48th Fighter Wing

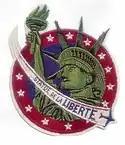
Statue of Liberty emblem of the 48th FBW

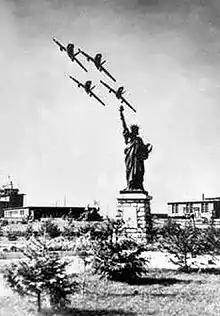
Statue dedication ceremony, F-86s at Chaumont Air Base, 4 July 1956

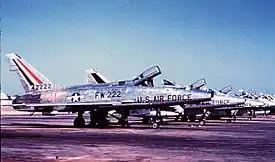
North American F-100D Super Sabres of the 48th Tactical Fighter Wing – 1957. The aircraft in foreground, AF Ser. No. 54-2222, is the Wing Commander's aircraft.

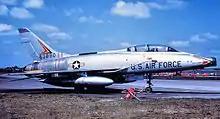
North American F-100F Super Sabre, 56-3890, in natural aluminum finish with 48th TFW tri-color chevron, 1966.

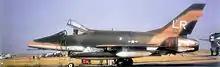
North American F-100D Super Sabre, 56-3213 of the 492d TFS in Southeast Asia camouflage, June 1970. Note the "LR" tailcode.

On 10 July 1952, the Oklahoma Air National Guard 137th Fighter-Bomber Wing at Chaumont-Semoutiers Air Base, France was redesignated the 48th Fighter-Bomber Wing. The fighter squadrons being redesignated the 492d, 493d, and 494th respectively, the 58 F-84Gs and support aircraft of the ANG were assigned to the 48th Fighter-Bomber Group under the Hobson Plan. The 48th FBW commanded the functions of both the support groups as well as the flying combat 48th FBG. The few National Guardsmen still with the wing departed and the last were released from active duty on 9 July, although a few reserve officers remained on active duty for an additional six to twelve months.